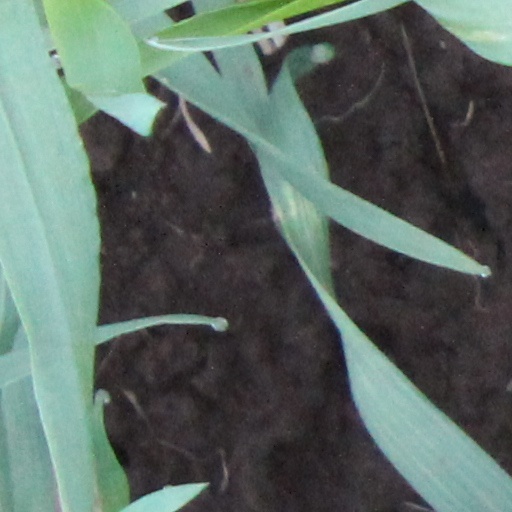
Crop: wheat